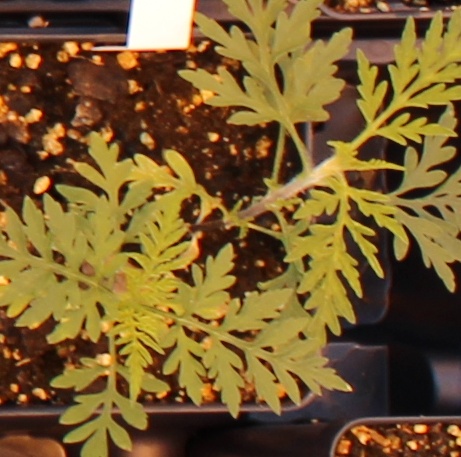
Label: Ragweed